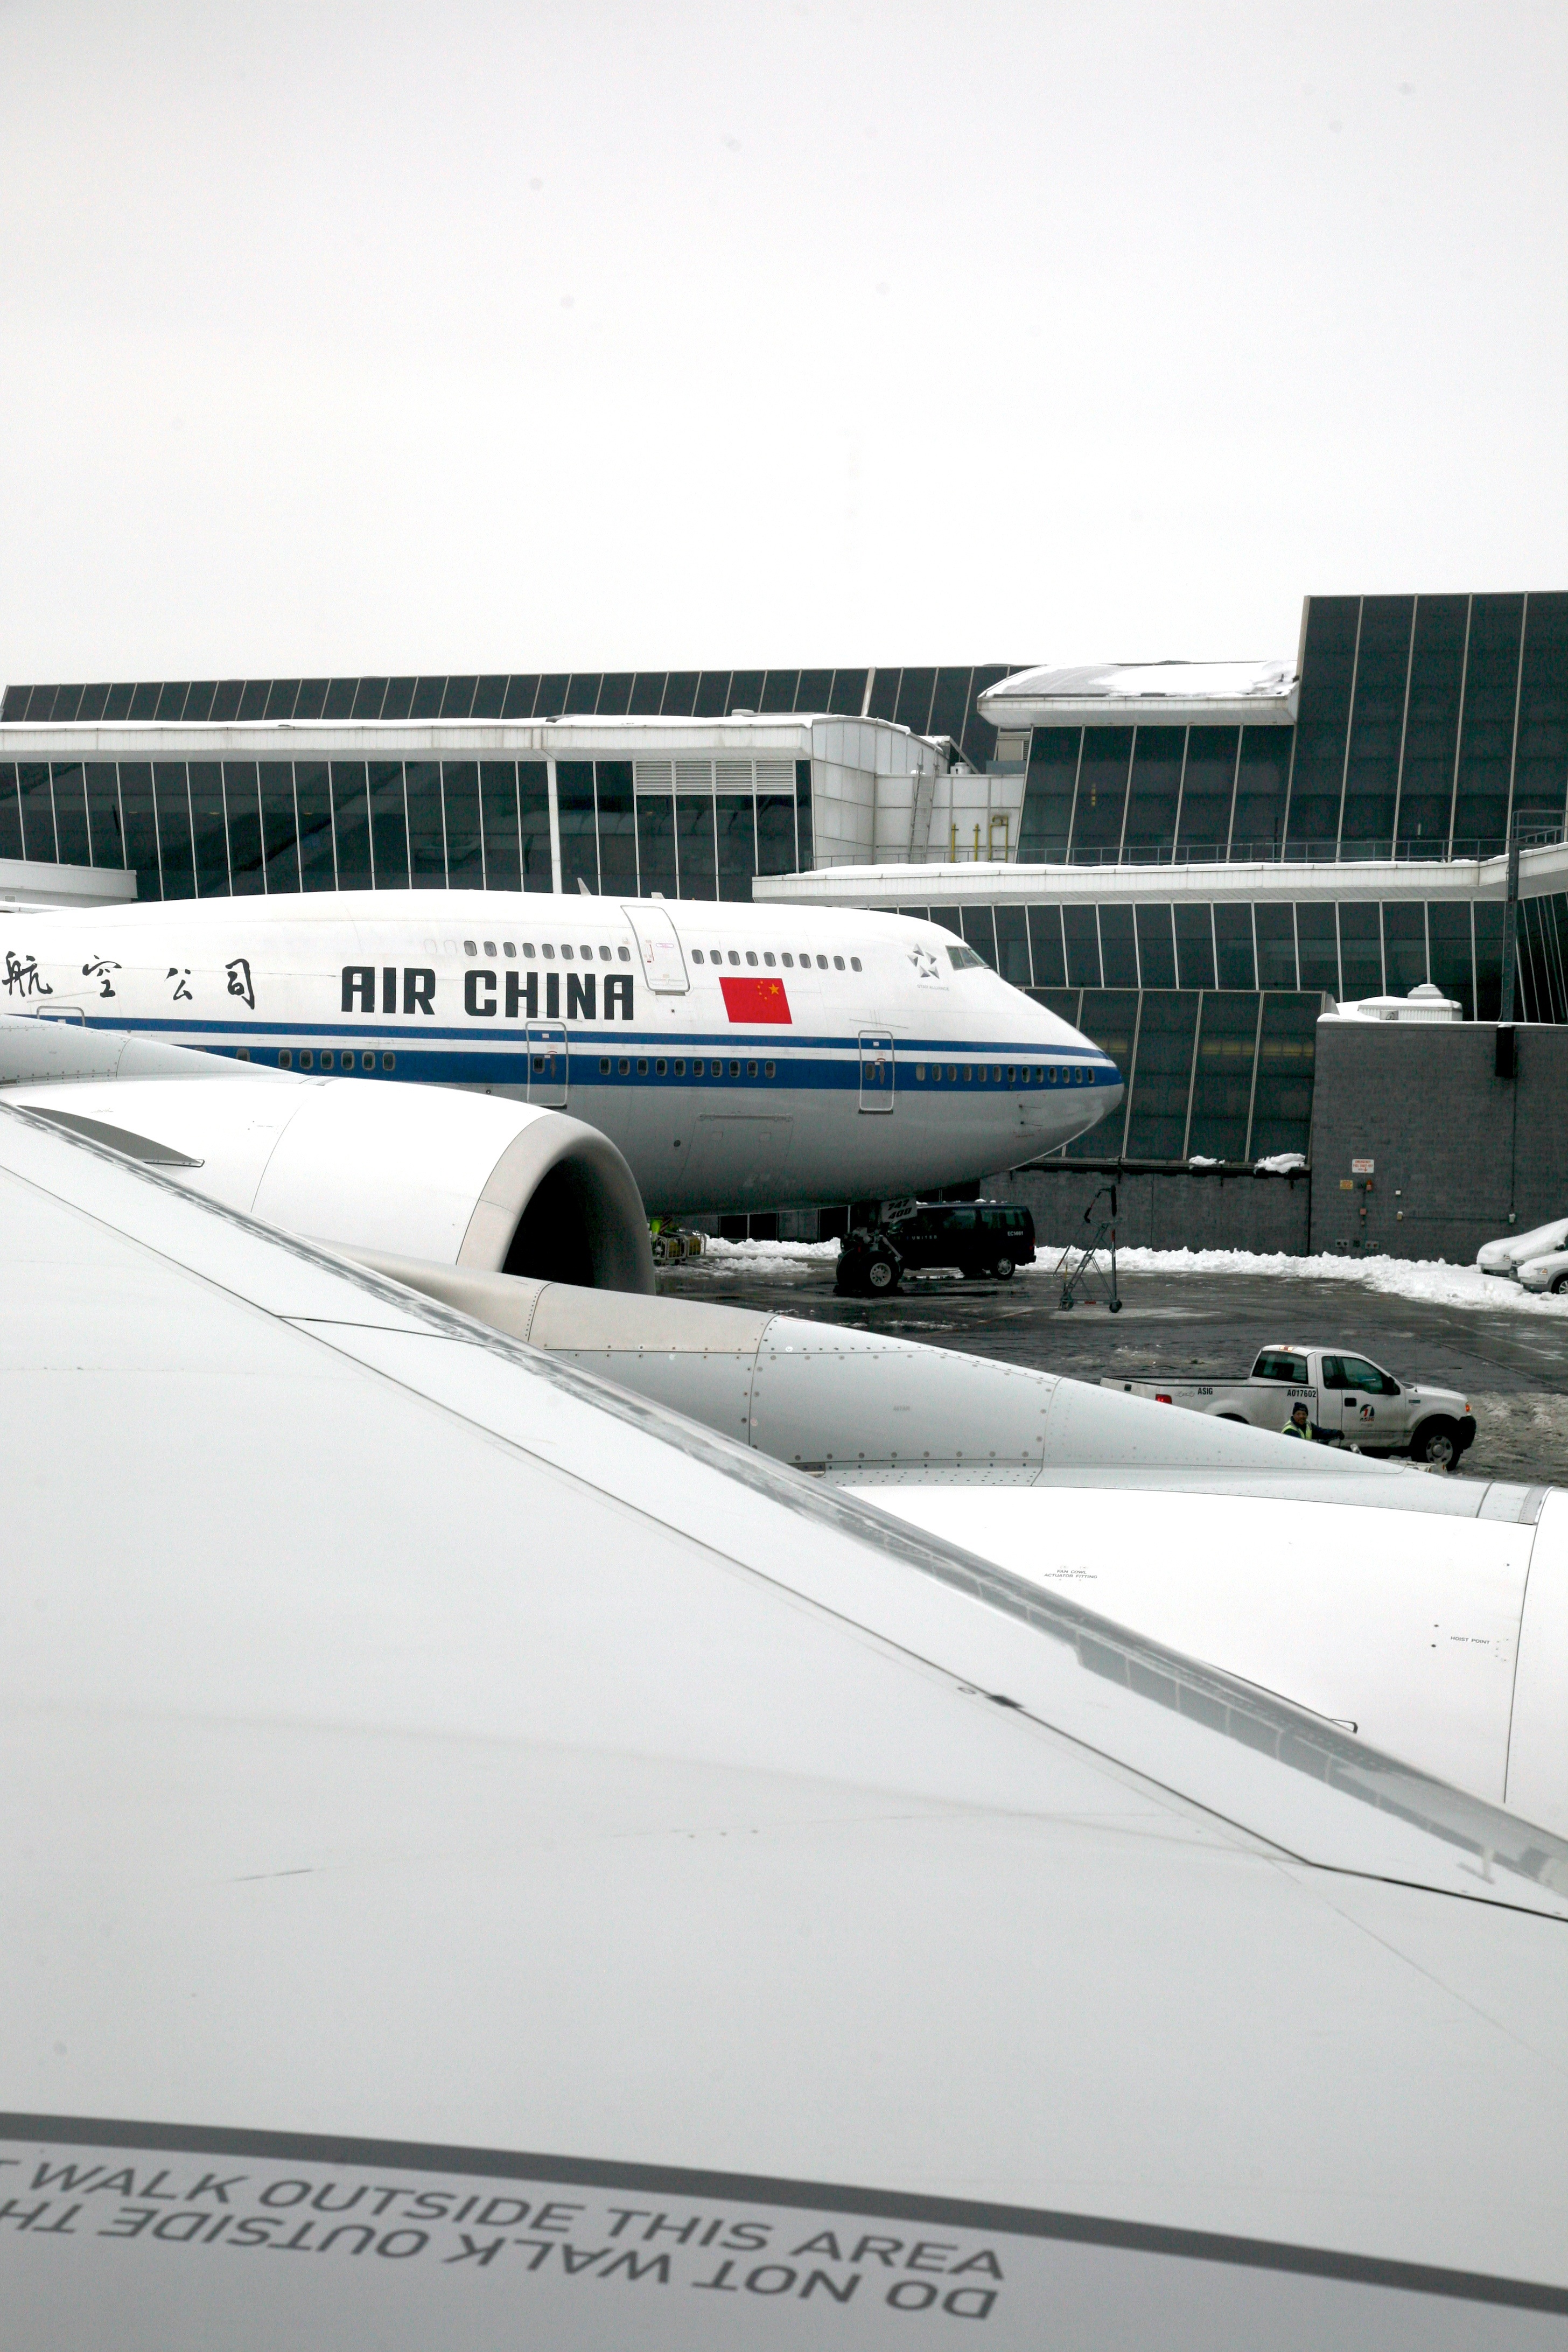
wing, airport, airplane, aircraft, transport, vehicle, airline, aviation, flight, public transport, newyork, airliner, newyorkcity, 5d, flughafen, letiste, canon5d, lotnisko, boeing, aeroporto, aeropuerto, flyplass, flygplats, lentokentt, lapanganterbang, aeroportul, a roport, bullet train, jet aircraft, boeing747, jfkairport, airchina, atmosphere of earth, wide body aircraft, narrow body aircraft, high speed rail, maglev